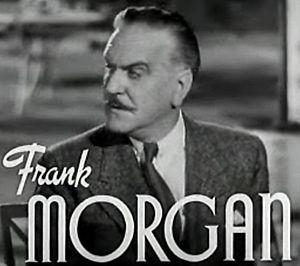
La Fin de Mᵐᵉ Cheyney est un film américain réalisé par Richard Boleslawski, sorti en 1937.